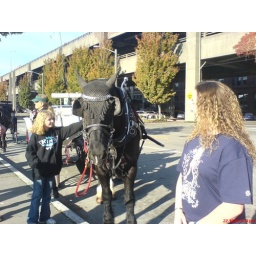
The horse tried to eat Tawny's shirt and slobbered its food all over her. haha.